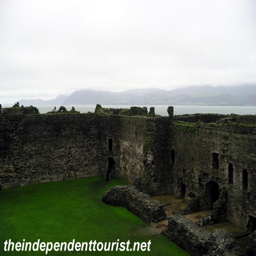
a view of the interior courtyard .